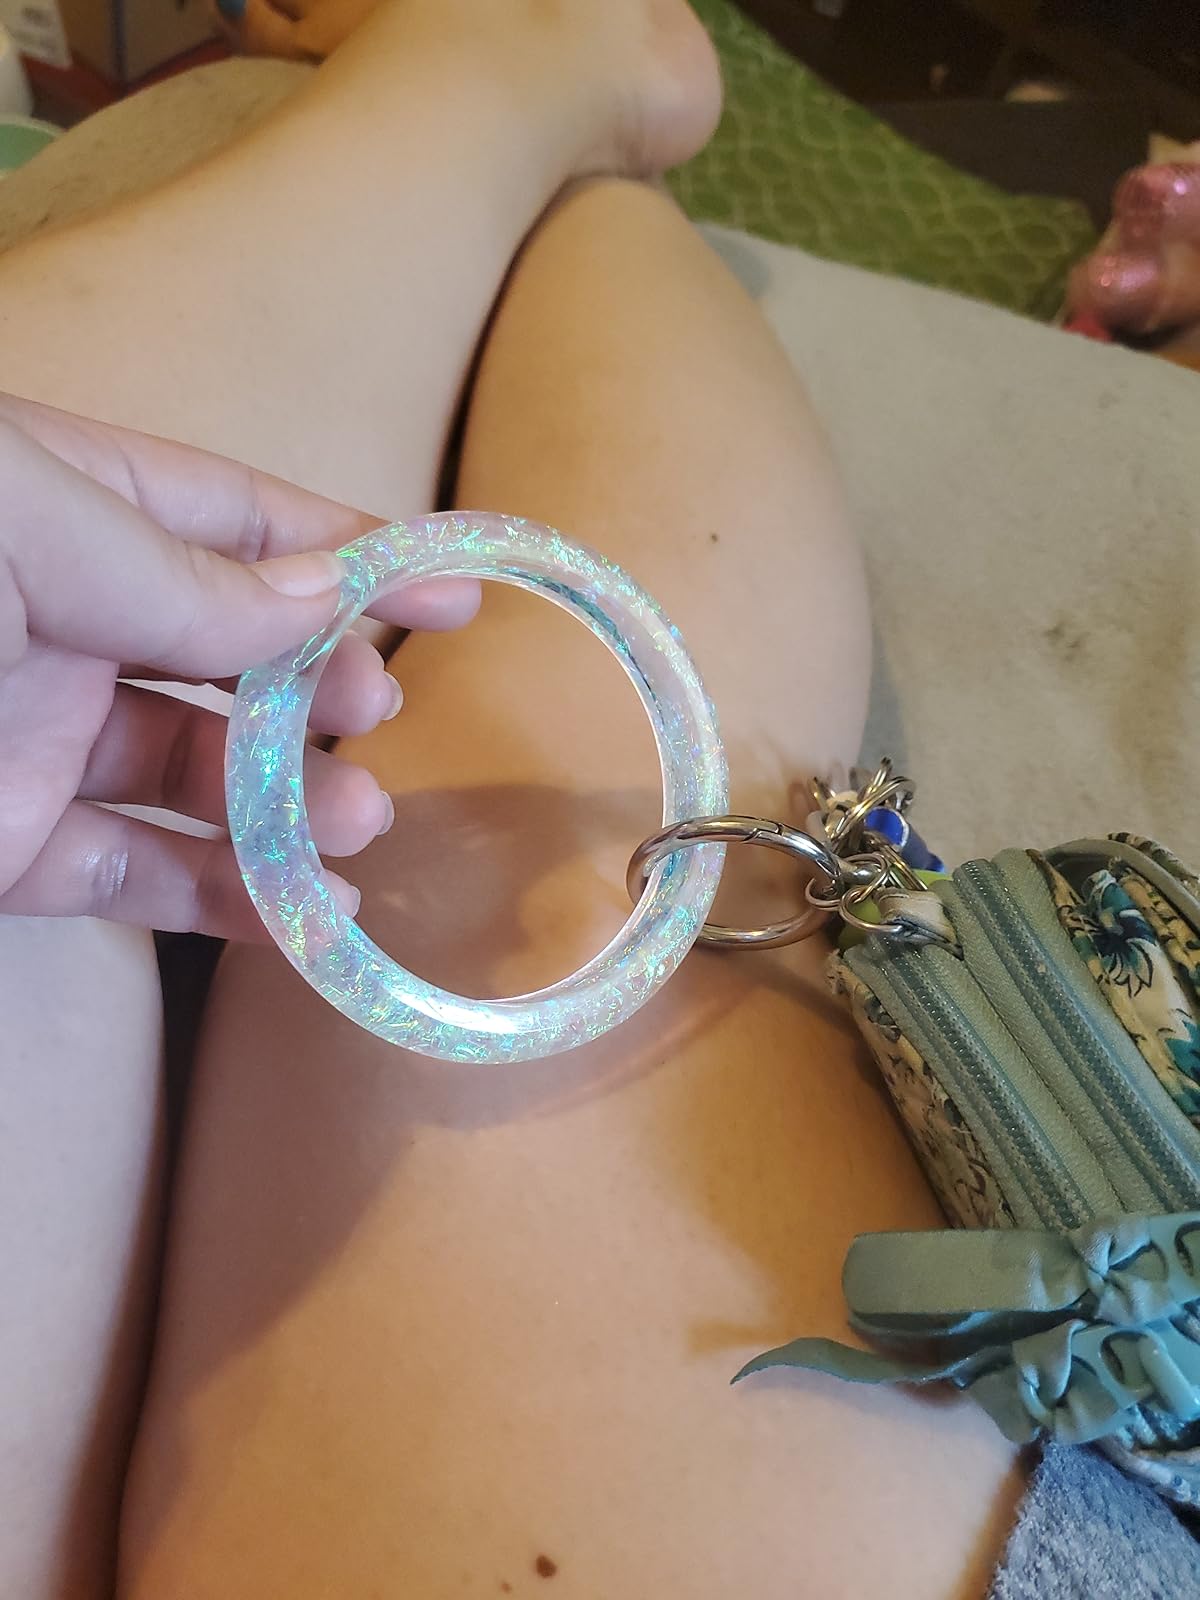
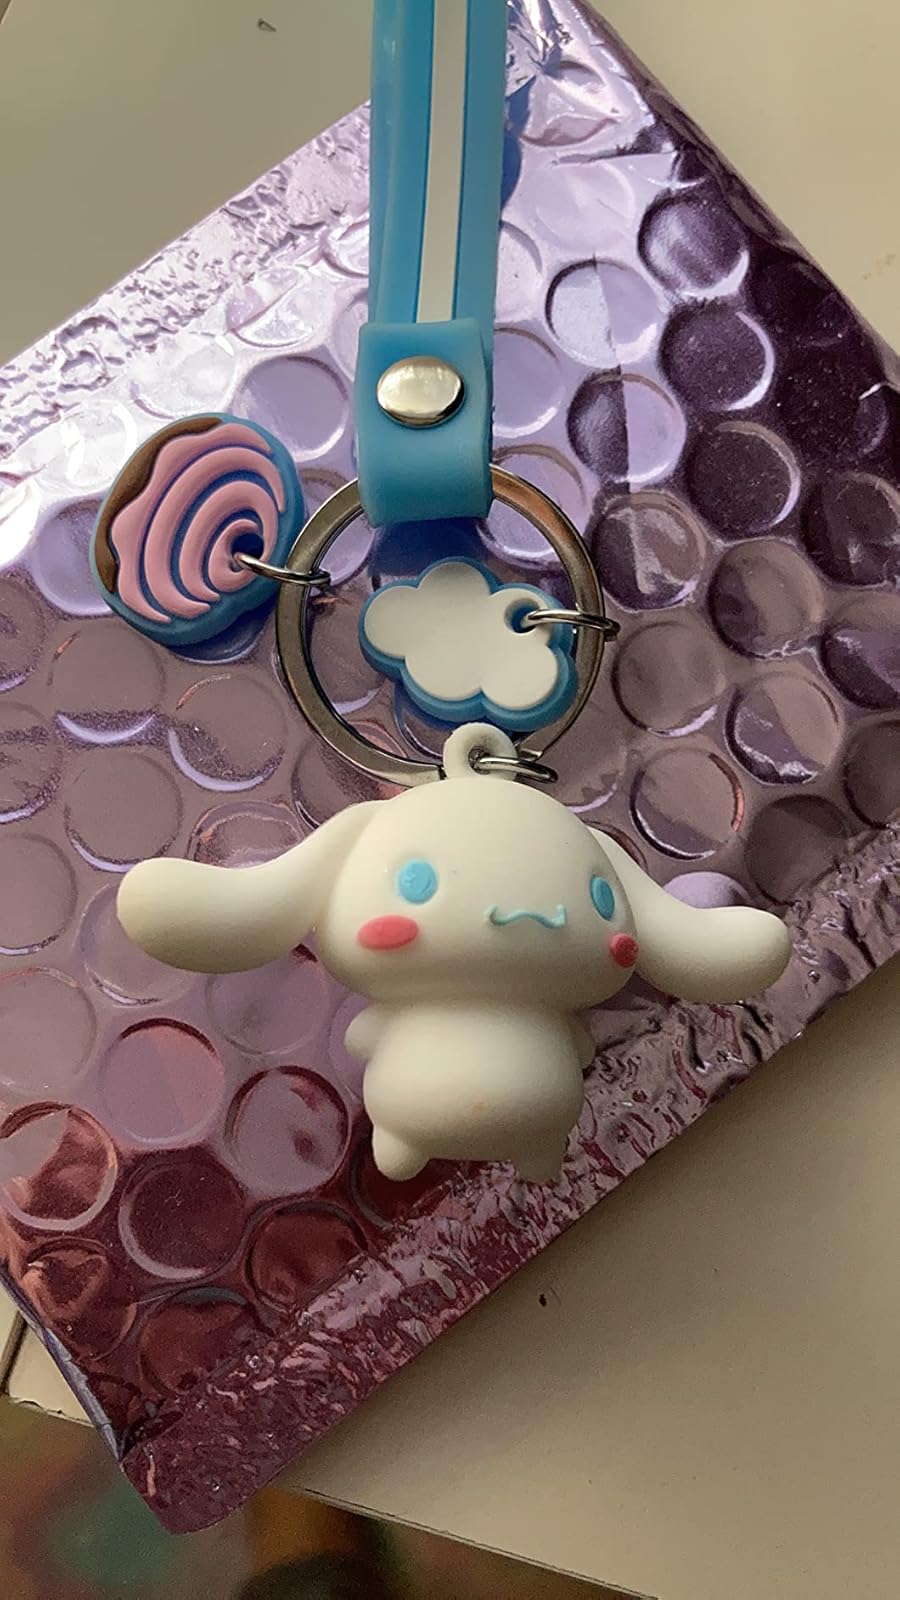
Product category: accessories_keychain
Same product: no